Healthcare reforms proposed during the Obama administration

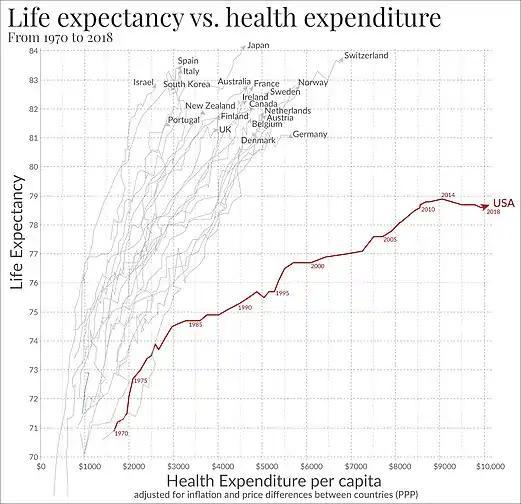
Life expectancy vs healthcare spending of rich OECD countries. US average of $10,447 in 2018.

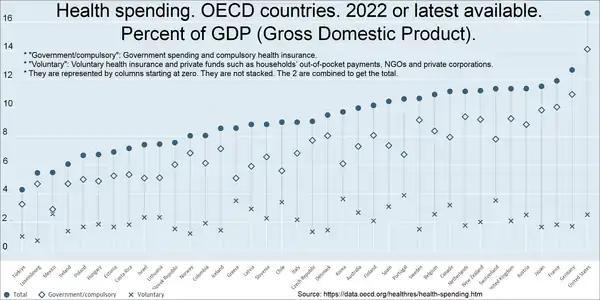
Health spending by country. Percent of GDP (Gross domestic product). 11.2% for Canada in 2022. 16.6% for the United States in 2022.

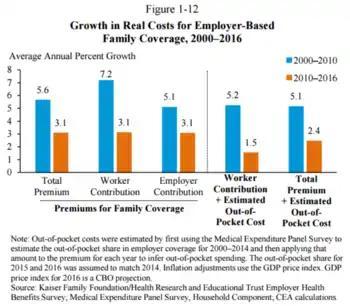
Health insurance premiums for employer-provided family coverage 1999–2014. The 3% increase in 2014 was tied for lowest over the 16-year period.

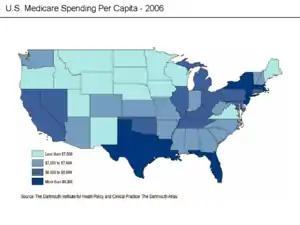
Medicare spending per person varied significantly across states in 2006.

A variety of specific types of reform have been suggested to improve the United States health care system. These range from increased use of health care technology through changing the anti-trust rules governing health insurance companies and tort-reform to rationing of care. Different overall strategies have been suggested as well.